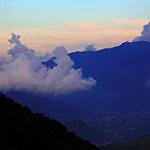
Scene: Outdoor